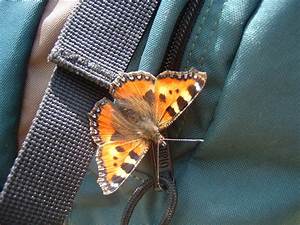
Label: farfalla